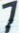
Number: 7